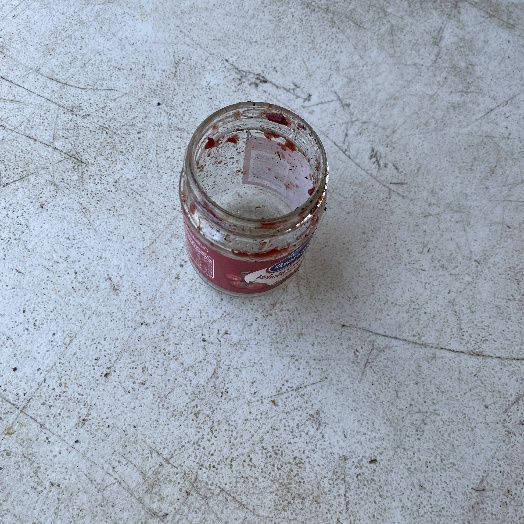
Label: Glass